Cross-gender acting

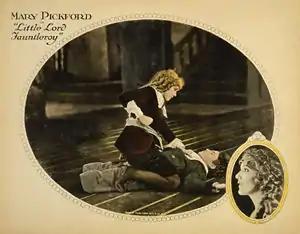
Mary Pickford as Cedric Errol in a lobby card for the 1921 film "Little Lord Fauntleroy"

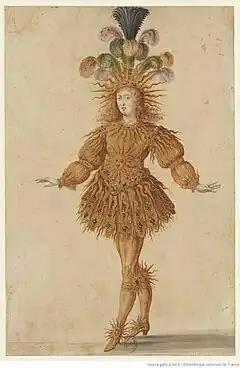
One of Louis XIV's costumes in "Ballet Royal de la nuit," 1653

Cross-gender acting, also called cross-gender casting or cross-casting, is when actors or actresses portray a character of the opposite sex. It is distinct from both transgender and cross-dressing character roles.